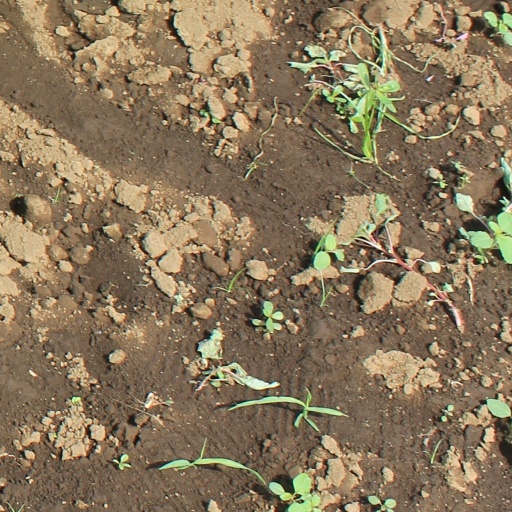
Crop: soybean